Sky position (RA, Dec in degrees): 126.932, 24.372
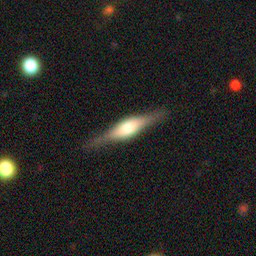
Galaxy morphology: Edge-on Galaxies with Bulge